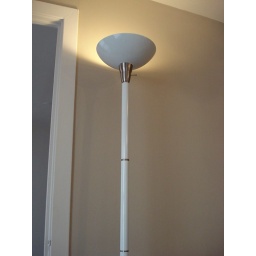
White floor lamp in good condition - $5